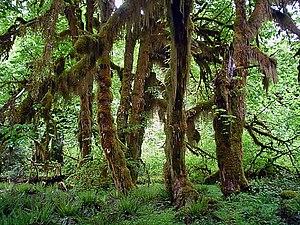
Myosuroides Isothecium est une mousse épiphyte de la sous-classe des Bryidae. Elle pousse en abondance sur les arbres et même sur les rochers. Elle est originaire d'Amérique du Nord et on la trouve par exemple à l'intérieur du parc national Olympique dans l'État de Washington. Elle se développe préférentiellement sur les plantes à fleurs plutôt que sur des conifères car les arbres à fleurs créent un habitat humide idéal pour la croissance des mousses, et parce que les arbres à fleurs sont moins acides que les conifères.
La forêt humide de Hoh est la plus grande forêt humide de la zone tempérée. Elle se trouve sur la péninsule Olympic à l'ouest de l'État de Washington et se situe à l'intérieur du parc national Olympique. Elle s'étend sur 38 km le long de la Hoh River. Ici, les précipitations annuelles varient entre 3,6 et 4,2 mètres par an.